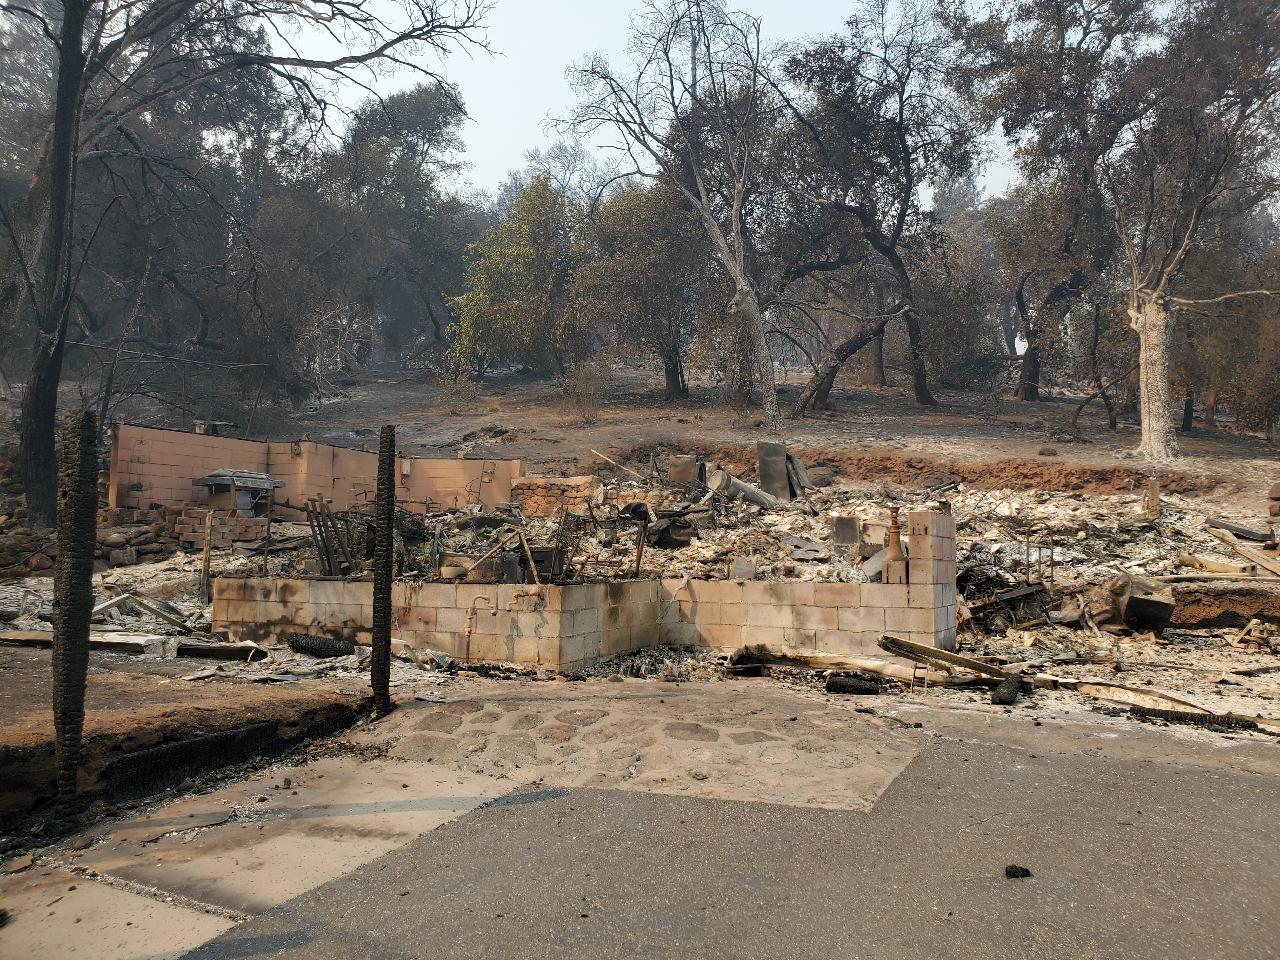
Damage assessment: destroyed